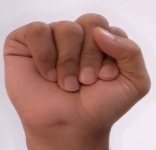
ASL sign: S